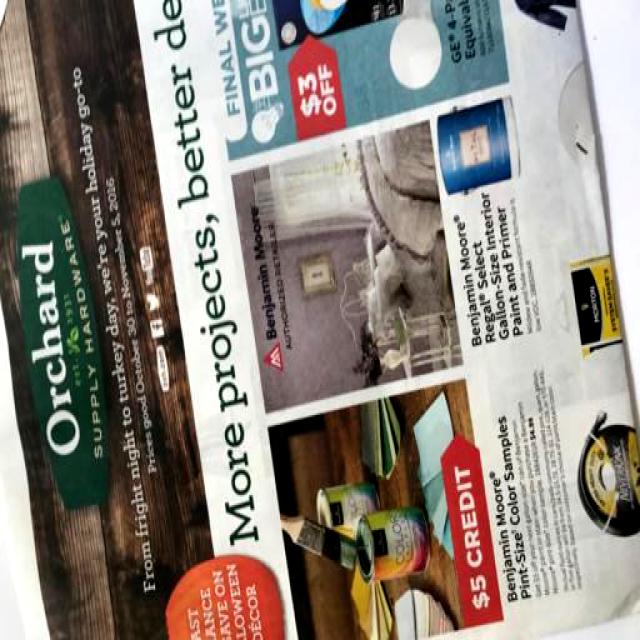
Label: Paper